Azzan Yadin

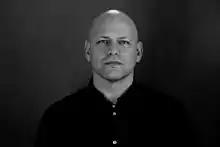

Azzan Yadin-Israel is a Professor of Jewish Studies at Rutgers University. He holds a B.A. from Hebrew University and Ph.D. from University of California Berkeley and the Graduate Theological Union.